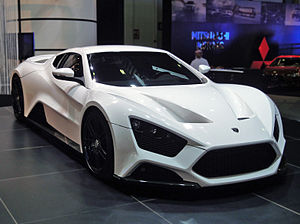
Zenvo
2009 Zenvo ST1.
"Zenvo eller Zenvo Automotive er en dansk sportsvognsfabrikant med hovedsæde i Præstø på Sydsjælland. Firmaet bliver drevet af Jesper Jensen og er grundlagt og finansieret af Troels Vollertsen. Navnet ""Zenvo"" er afledt af en kombination af deres navn. Virksomheden har siden 2012 været ejet af russere. Zenvo gav underskud i de første år, men siden 2013 har firmaet været en overskudsforretning.